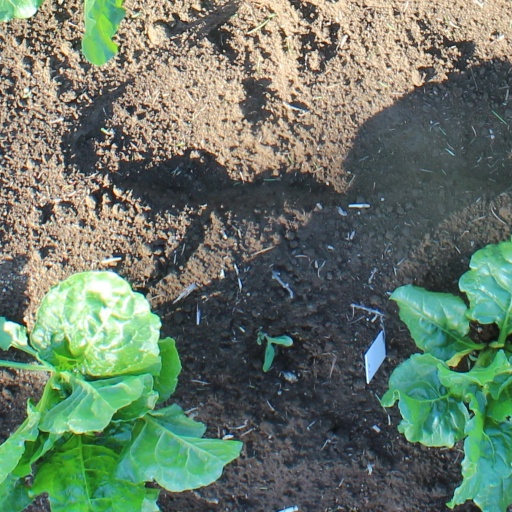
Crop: sugar beet